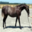
Label: horse